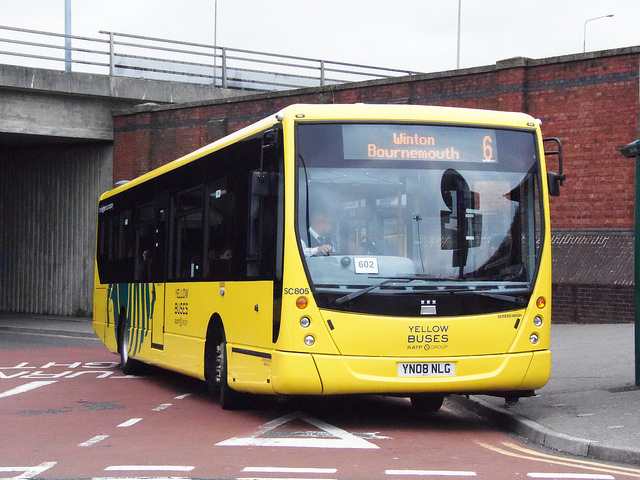
A large yellow bus turning at a corner.

A yellow bus sitting in a parking lot.

A city bus traveling on a road near an overpass.

A yellow bus parked on side of road

A passenger bus that has pulled up to the side of a street.